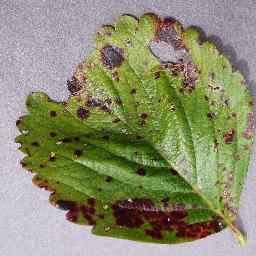
Label: Strawberry___Leaf_scorch